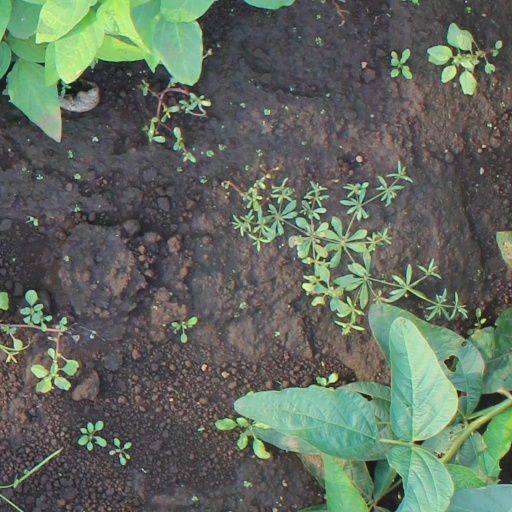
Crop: soybean